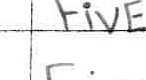
Label: five